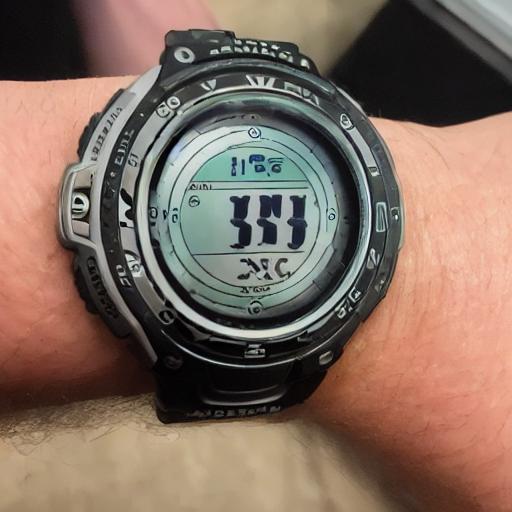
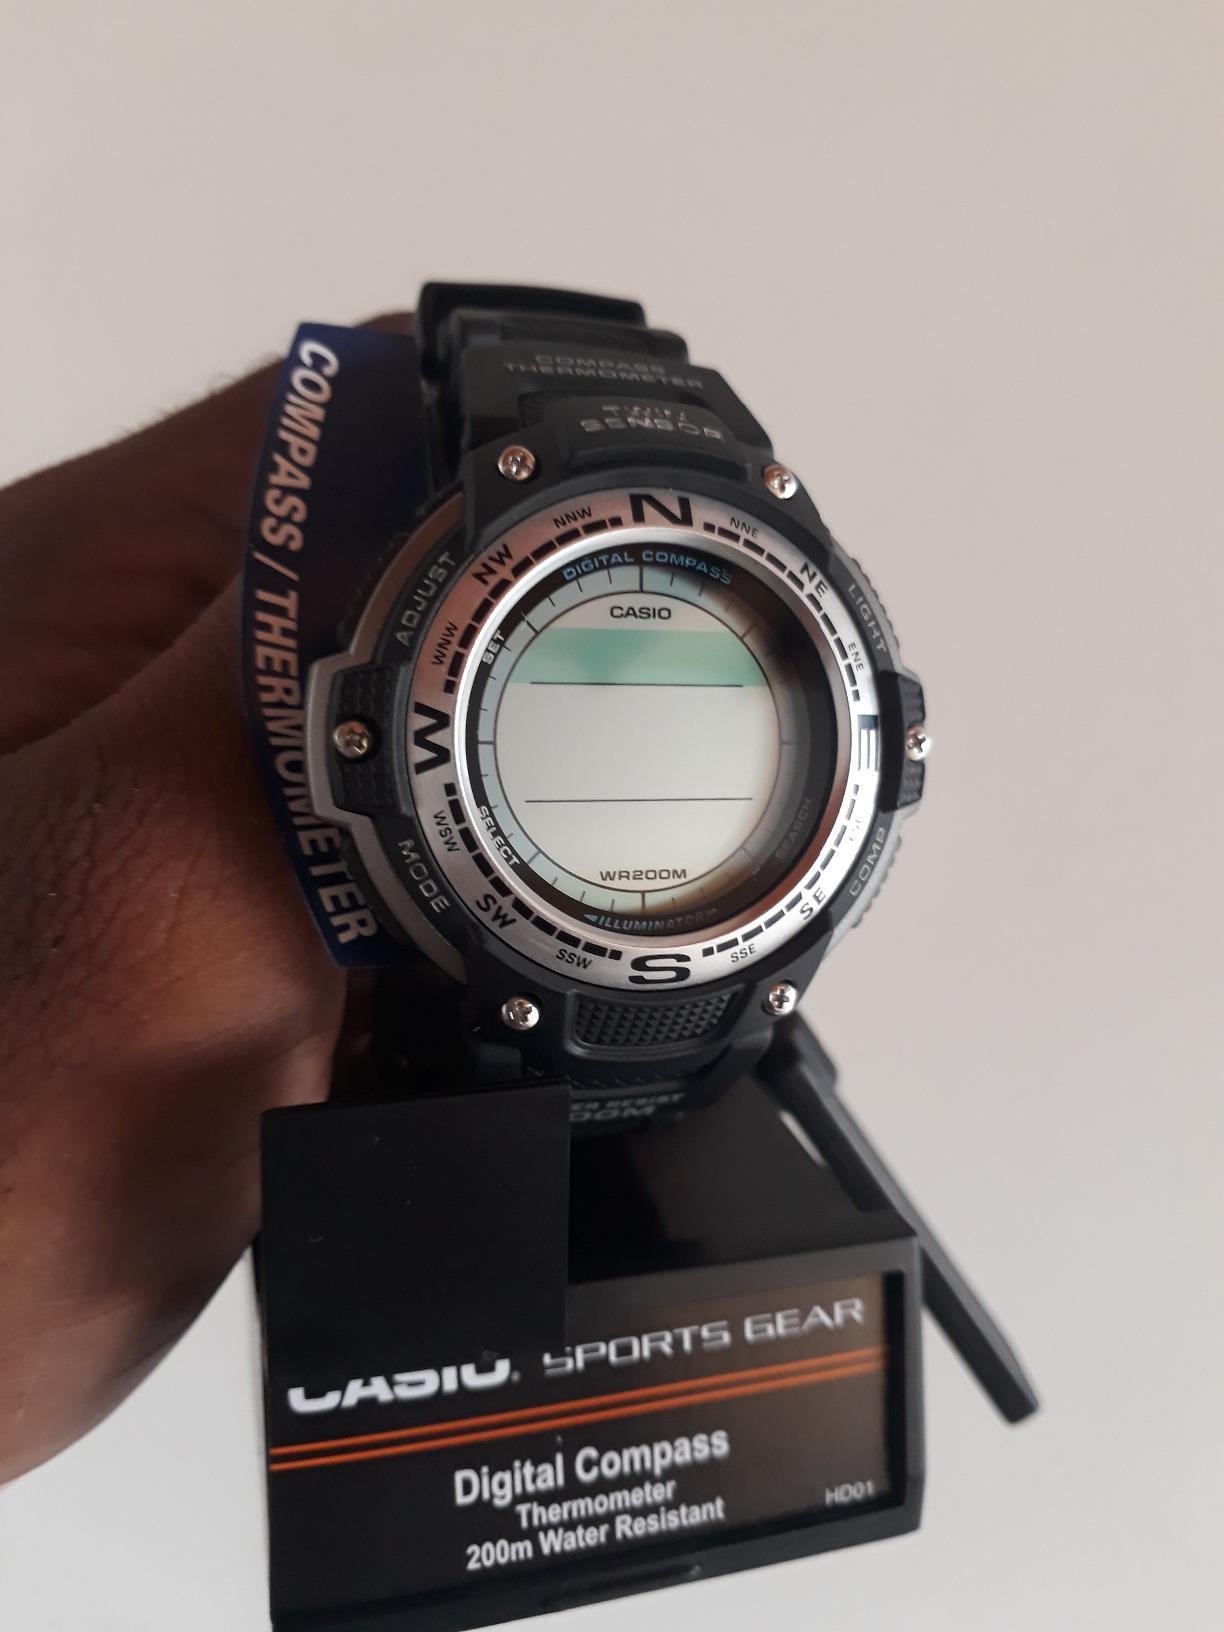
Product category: accessories_watch
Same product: no